Ewald Heinrich Rübsaamen

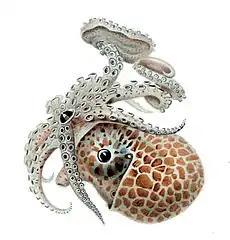
"Argonauta" sp. illustration by Rübsaamen

Rübsaamen was the second son of Johann Franz and Emilie Mathilde Johanne. His father manufactured precision mechanical instruments for mines. After school at Weidenau, Ewald entered the gymnasium in Siegen and in 1875 went to study mathematics at the Technical College in Karlsruhe. He however gave up studies after four semesters and began to train in art and returned to work as an arts teacher in Hilchenbach. He worked in a primary school in Steinhauserberg from 1878 and then moved to Siegen to head a private school. He also began to study botany and zoology. He took a special interest in gall insects including midges and related nematoceran flies. He described numerous species from collections. In 1891, following the death of his father, the family moved to Berlin and he worked at the Plant Physiology Institute while also attending the Royal Art School. He worked for Karl August Möbius at the Museum für Naturkunde. In 1909 he headed the state phylloxera control unit in Rhineland and was titled a professor in 1912 by the Ministry of Agriculture. His sister Rosa Wilhelmine Henriette (1852-1922) returned to Siegen and became a poet of repute. Rübsaamen clashed with the entomologist Jean-Jacques Kieffer on various matters. His archives are in the Humboldt University Berlin and his specimens are in the Stuttgart Museum of Natural History.